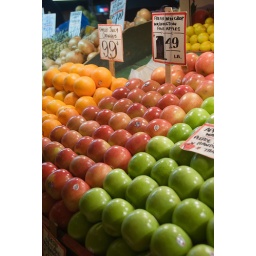
01-22-10 I was walk downtown and decided to stop by Pike Place Market. Those apples and oranges looked delicious.